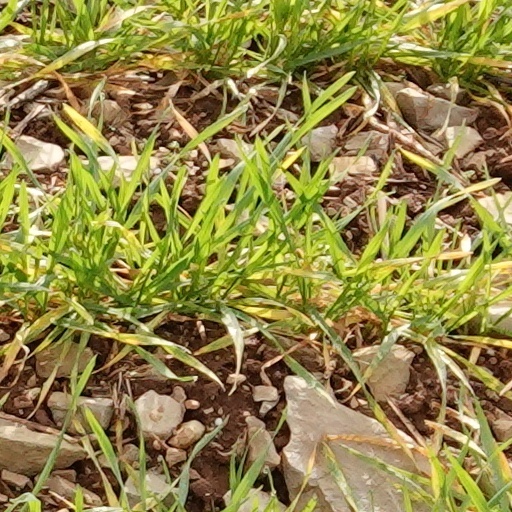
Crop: wheat